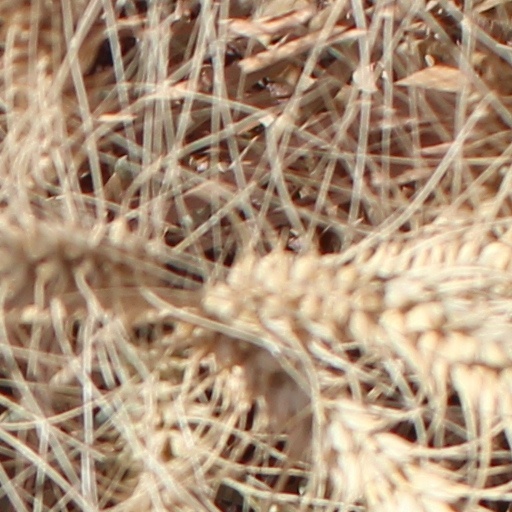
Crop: wheat